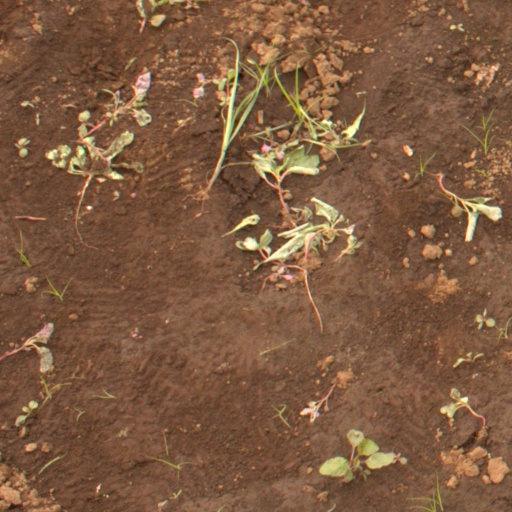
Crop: soybean